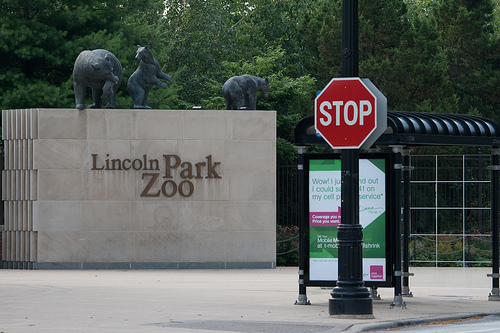
user: Given an image and a question. Answer the question in a short answer. Question: What is the main attraction presented in this picture? Short Answer:
assistant: lincoln park zoo